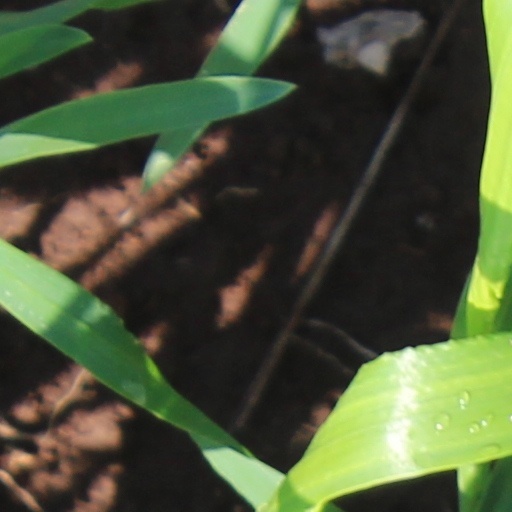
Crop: wheat